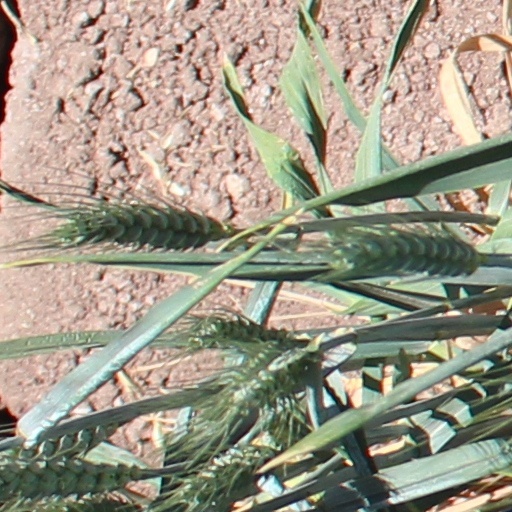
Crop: wheat